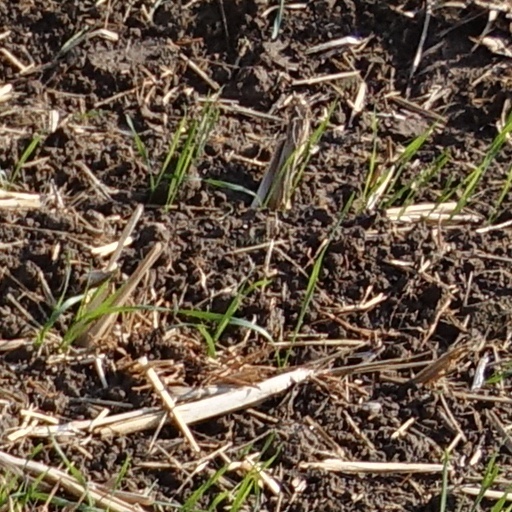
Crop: wheat